93rd Air-Ground Operations Wing

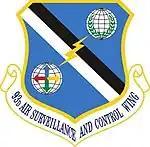
93d Air Surveillance and Air Control Wing emblem

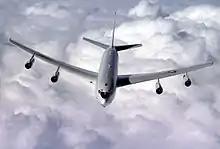
An E-8C Joint Surveillance Target Attack Radar System from the 93d Air Control Wing flies a refueling mission over the skies of Georgia.

While The 93d Wing had been inactivated in September 1995, the wing's history was too valuable, and Air Force leadership decided that it would rise in another guise. Just four months later it was redesignated as the 93d Air Control Wing (93 ACW), and was reactivated at Robins AFB, Georgia, on 29 January 1996. It was to be equipped with the Northrop Grumman E-8 Joint STARS (Joint Surveillance Target Attack Radar System), and it accepted its first production aircraft on 11 June 1996.